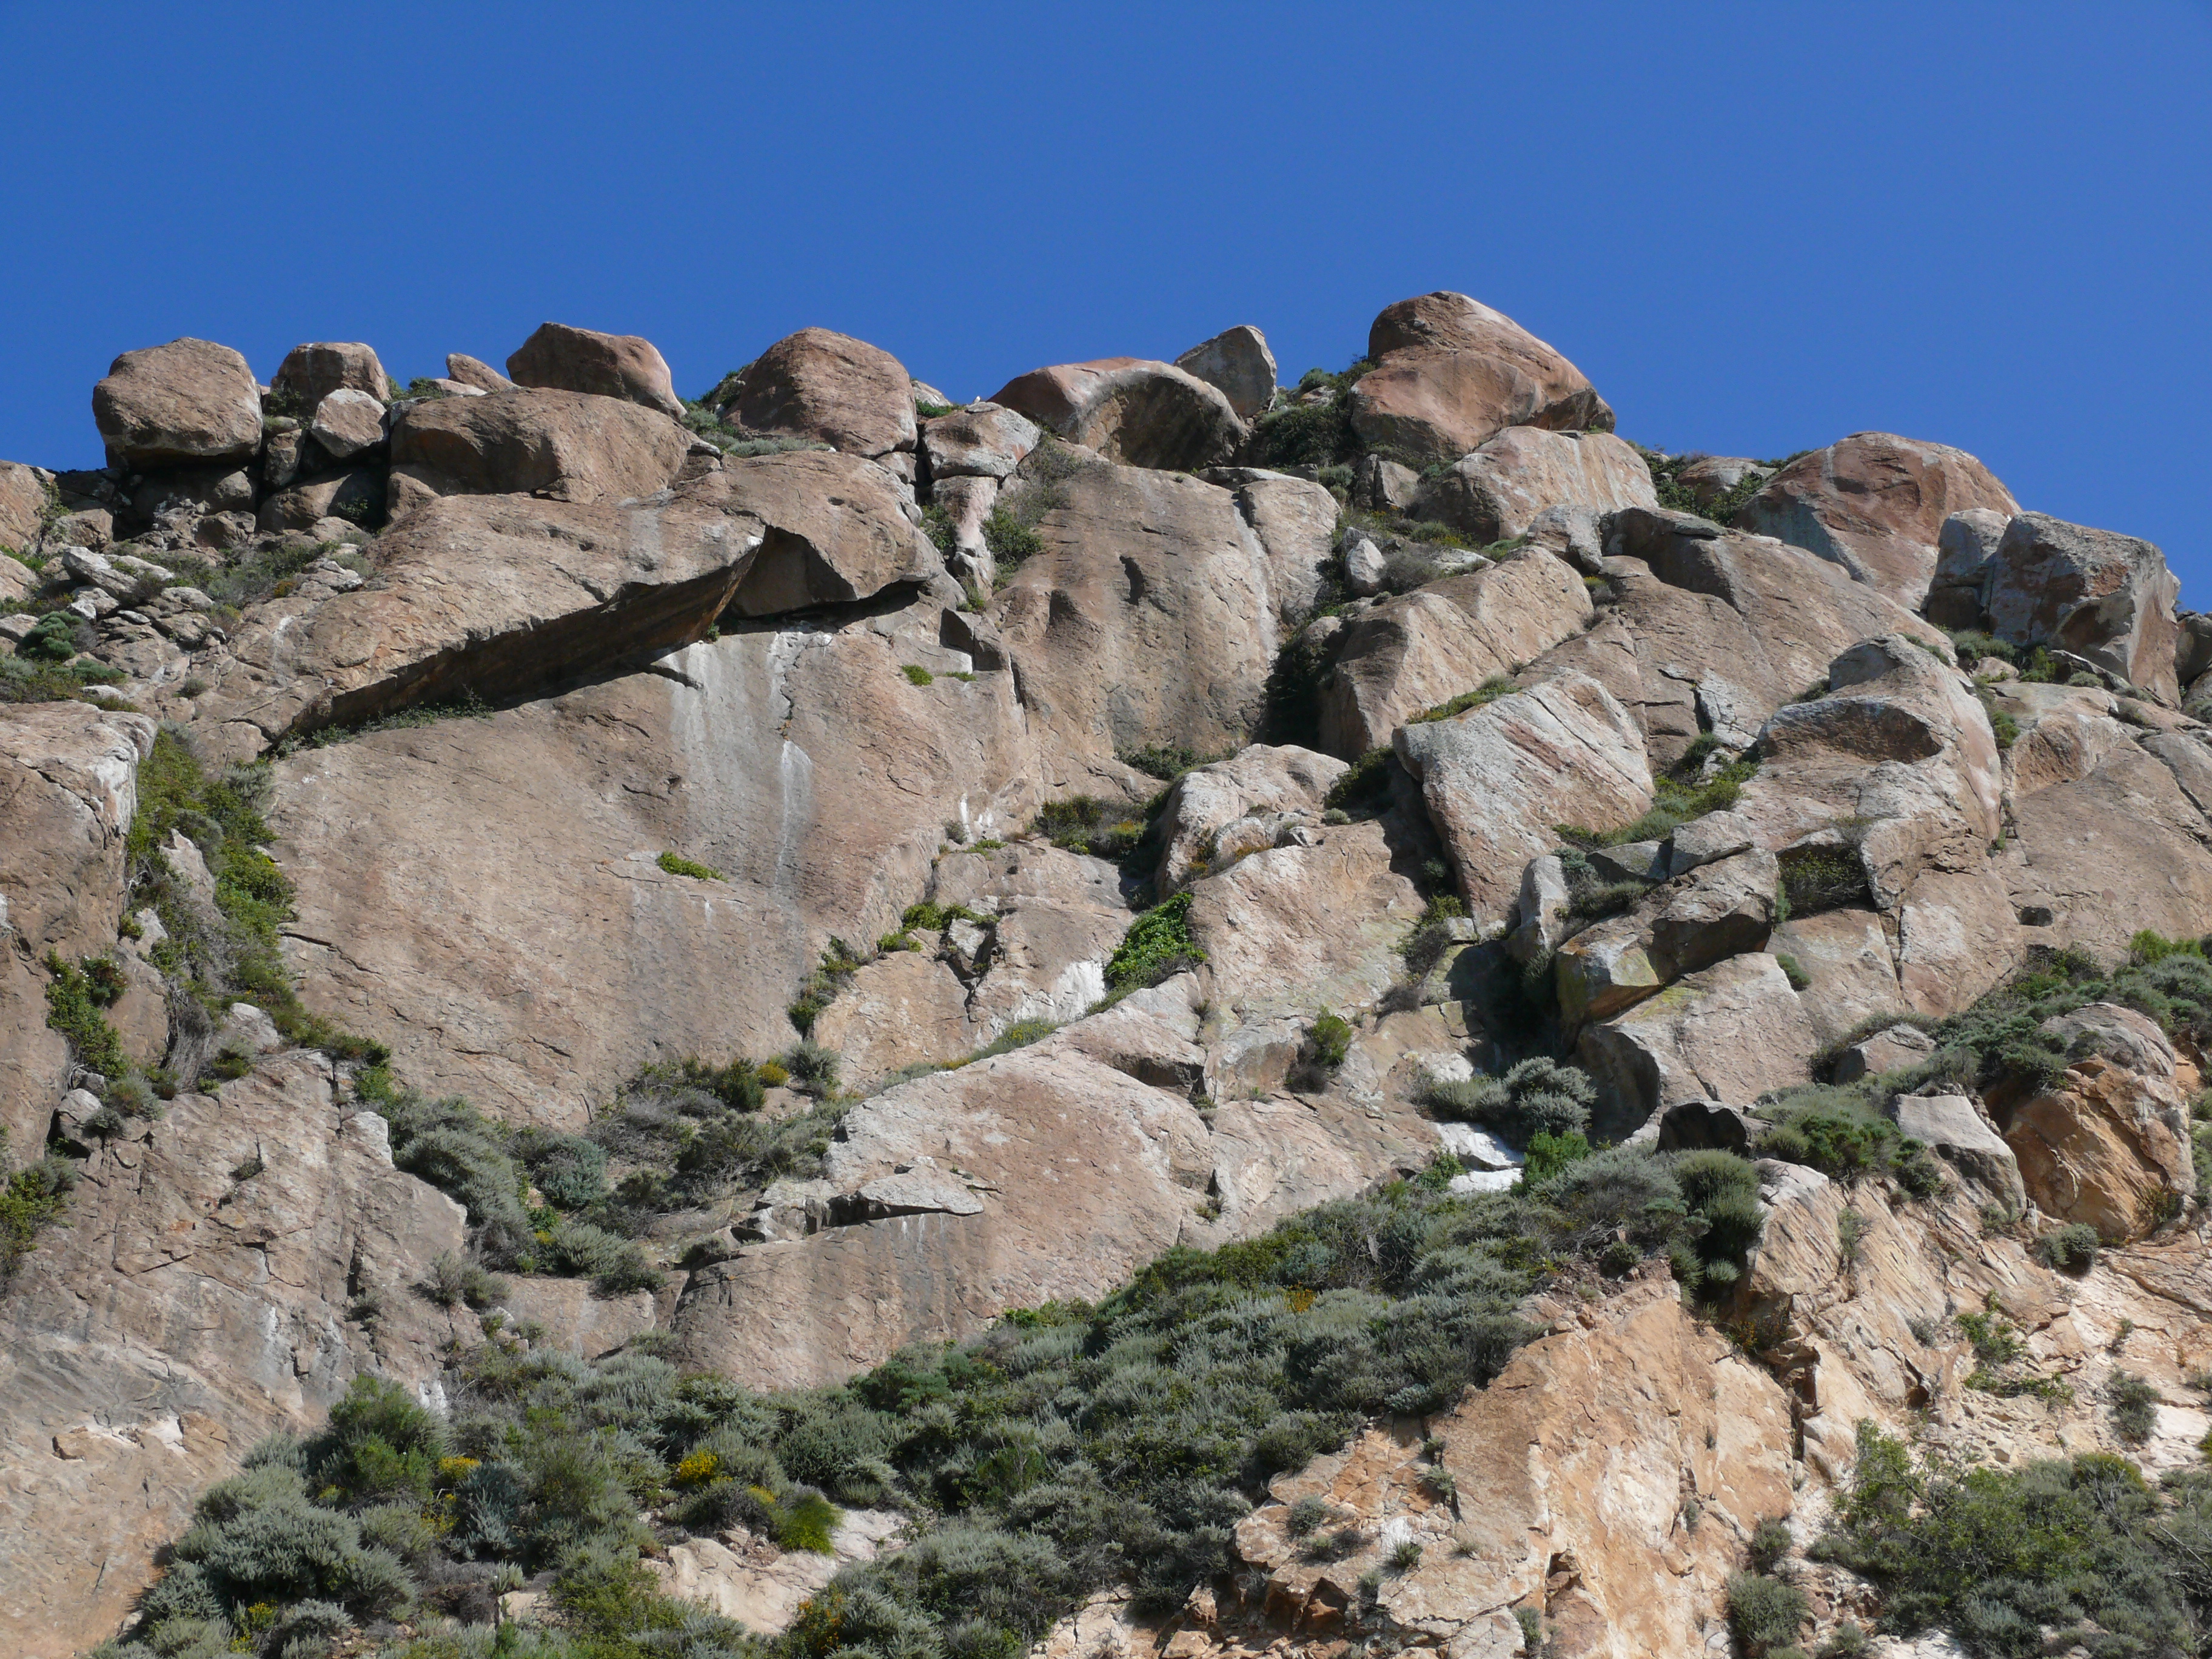
rock, mountain, trail, adventure, valley, mountain range, formation, cliff, bay, terrain, ridge, geology, outcrop, badlands, boulder, plateau, morro, morrorock, southsidemorrorock, wadi, bedrock, mountainous landforms